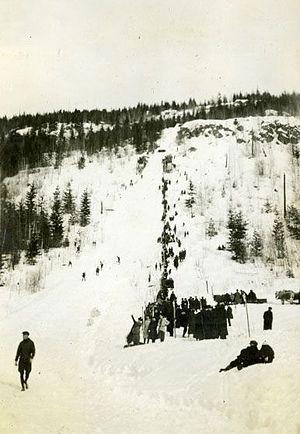
Le tremplin Nels Nelsen, est un tremplin de saut à ski abandonné situé dans le Parc national du Mont-Revelstoke près de la ville de Colombie-Britannique de Revelstoke au Canada. Il porte à l'origine le nom de Big Hill.